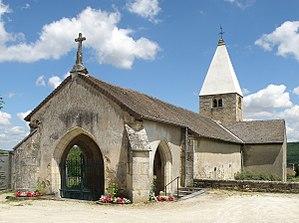
Baubigny (Côte-d'Or, Bourgogne, France). Église Saint-Léger.
Baubigny est une commune française située dans le canton d'Arnay-le-Duc du département de la Côte-d'Or, en région Bourgogne-Franche-Comté.